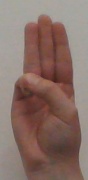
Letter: thaa